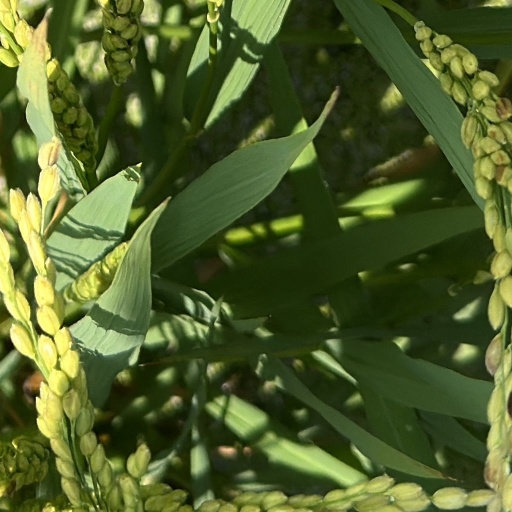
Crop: rice